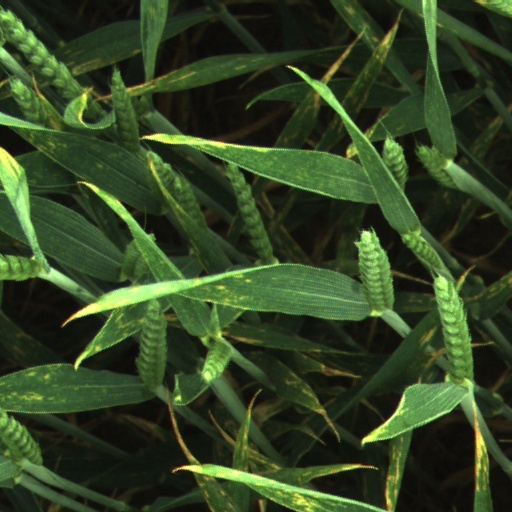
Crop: wheat